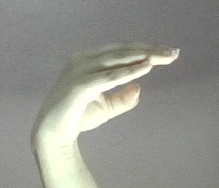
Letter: jeem